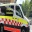
Label: ambulance